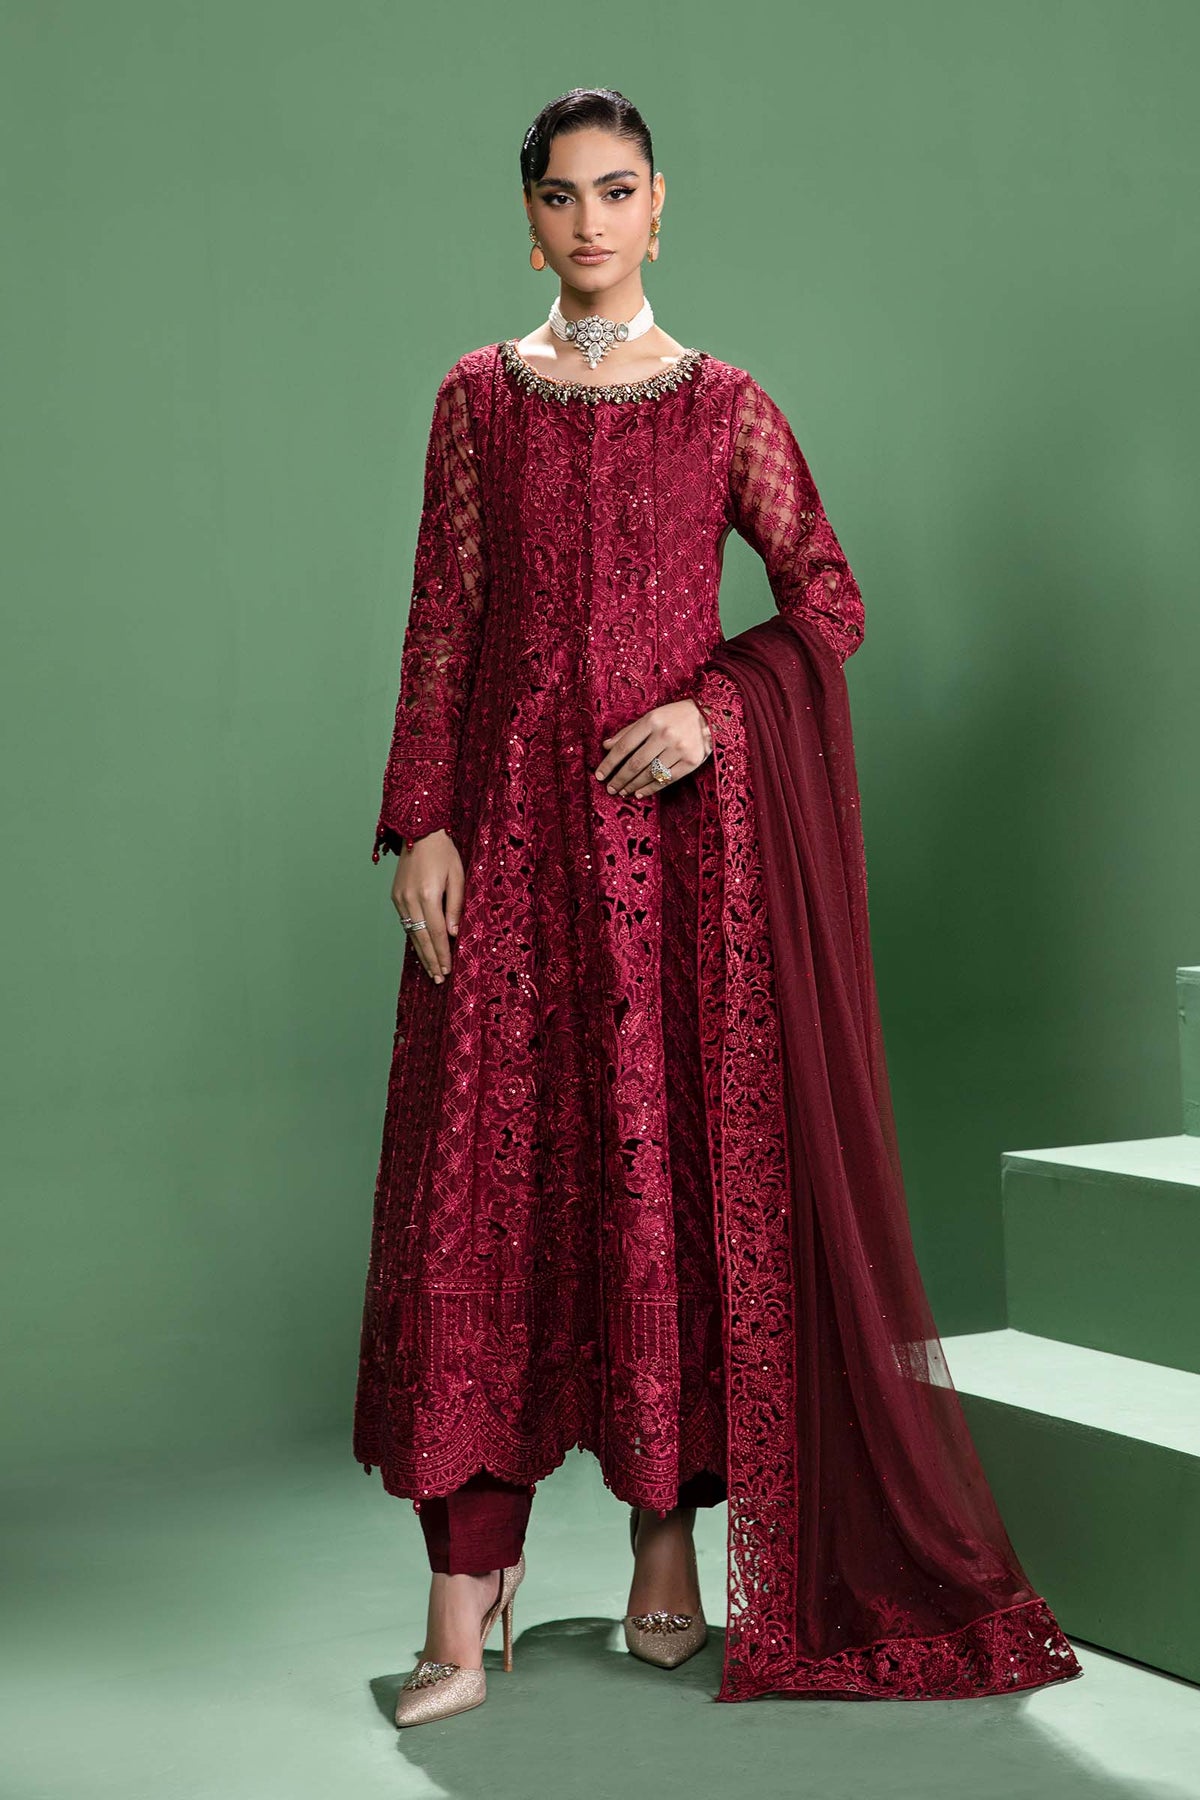
burgundy embroidered net salwar suit